Norilsk

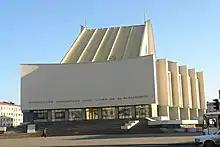
Norilsk Polar Drama Theater

Norilsk (Alykel) airport is located 35 kilometers west of the city center. Large-scale reconstruction in 2005-2008 upgraded the passenger terminal building to a modern international standard. In 2016-2018, a large-scale project was carried out to upgrade the airport's runway. This has made it possible to increase the airport's capacity, offer more flights and increase air safety.